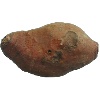
Label: Potato Sweet 1